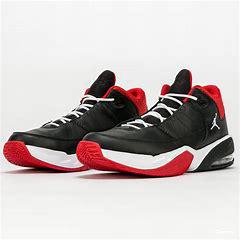
Brand: Jordan
Model: Max Aura 3